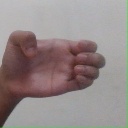
अक्षर: ख